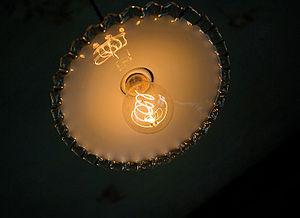
L’éclairage 1900 est conservé
La Maison Mantin est une demeure de la fin du XIXᵉ siècle située dans la ville de Moulins, dans l'Allier.